Barry Larkin

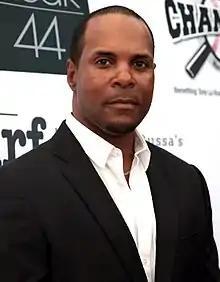
Larkin in 2017

Barry Louis Larkin (born April 28, 1964) is an American former professional baseball shortstop. As a player he spent his entire 19-year Major League Baseball (MLB) career with the Cincinnati Reds from 1986 to 2004.